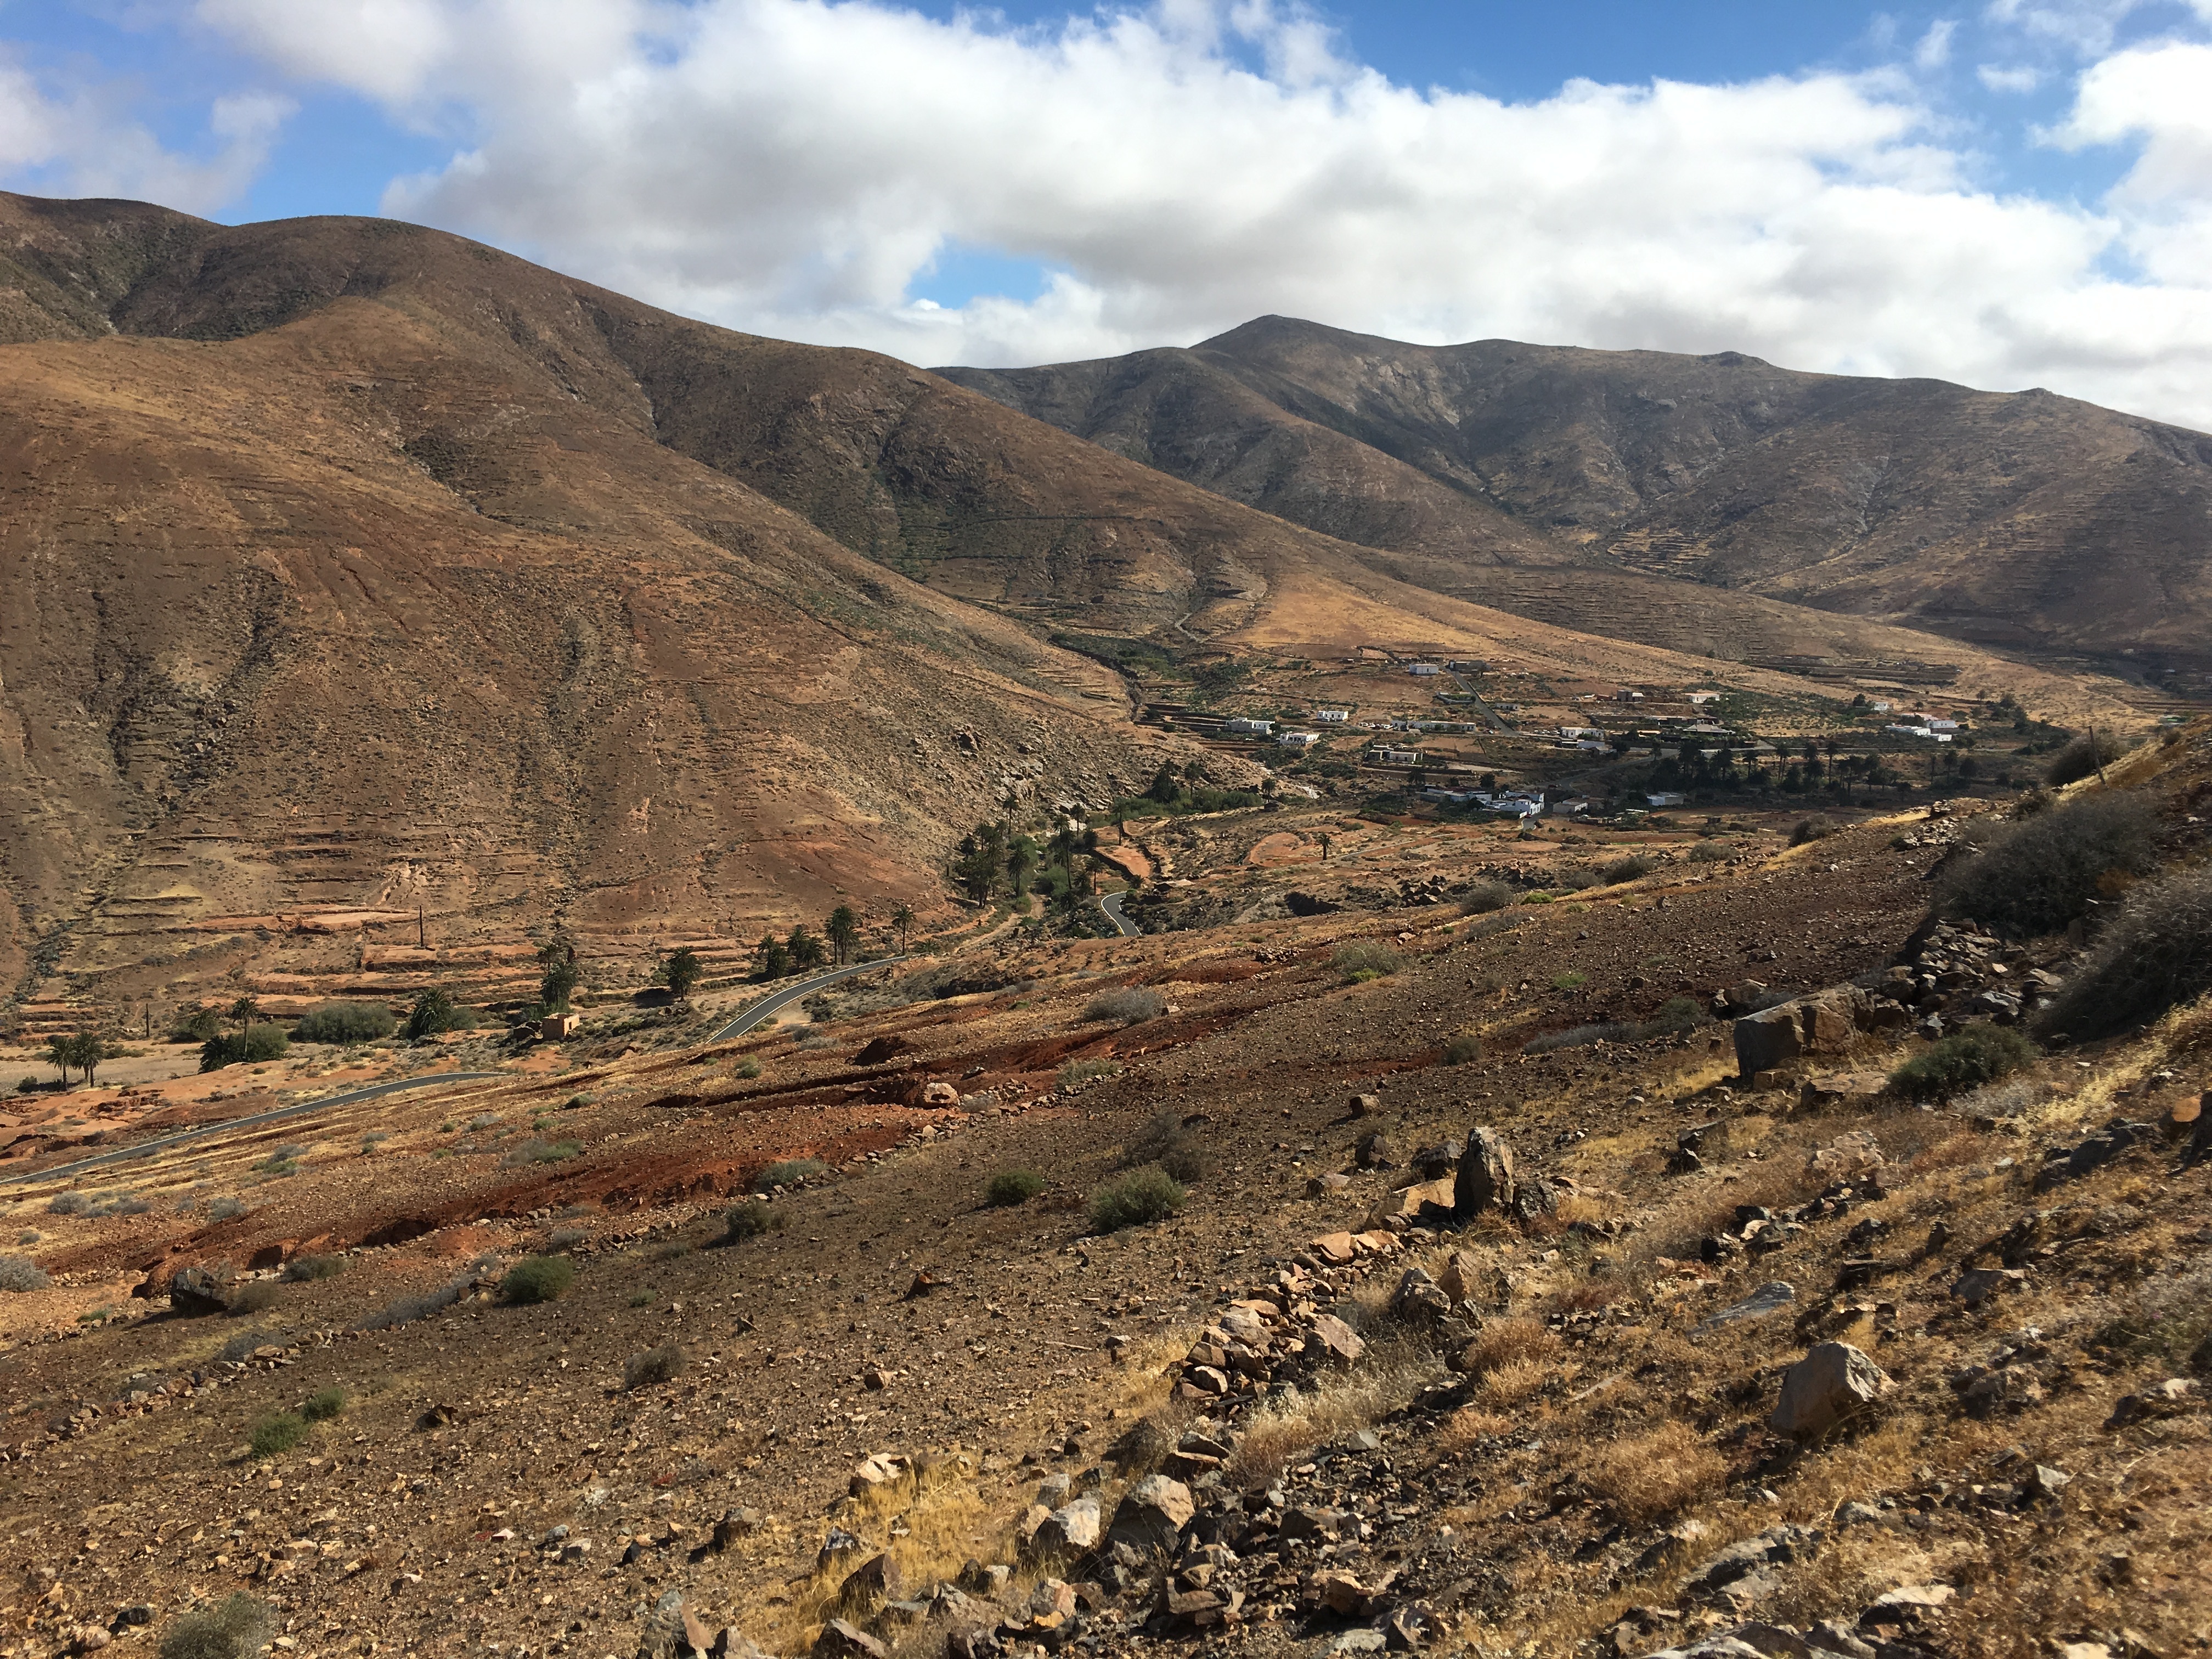
landscape, rock, wilderness, walking, mountain, hill, valley, mountain range, soil, ridge, spain, geology, badlands, plateau, fell, loch, wadi, landform, natural environment, geographical feature, mountainous landforms, geological phenomenon, fuerte ventura